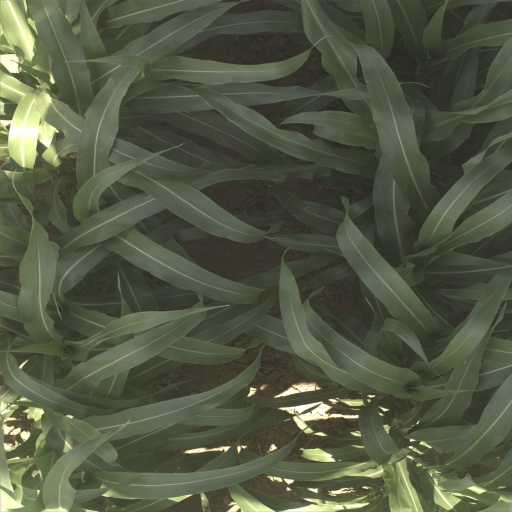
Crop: sorghum